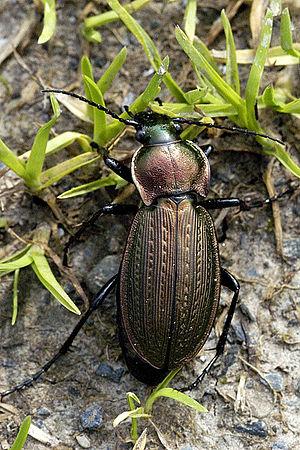
Morphocarabus est un sous-genre de coléoptères de la famille des Carabidae, de la sous-famille des Carabinae.
Carabus monilis est une espèce d'insectes coléoptères, membre de la famille des Carabidae et de la sous-famille des Carabinae.